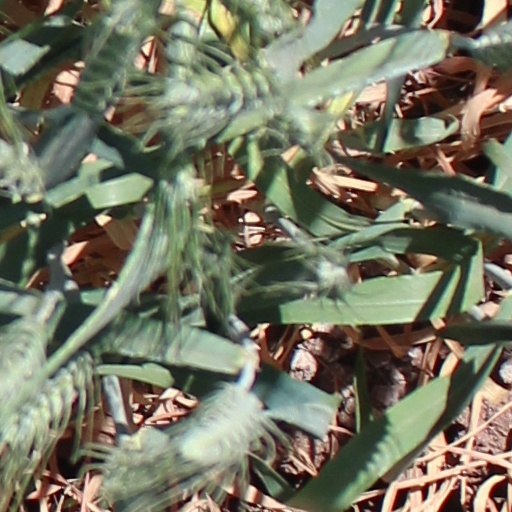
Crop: wheat